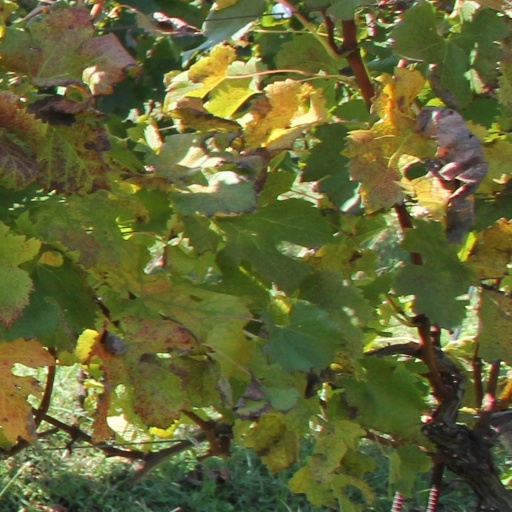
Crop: grape